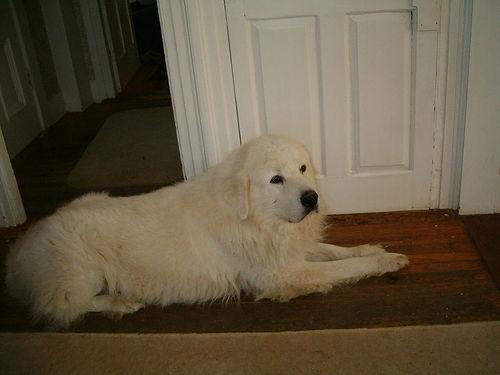
Breed: great pyrenees